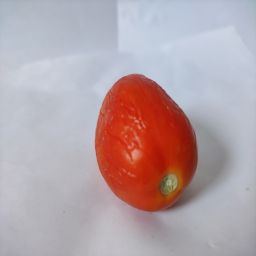
Crop: Tomato
Quality: Old